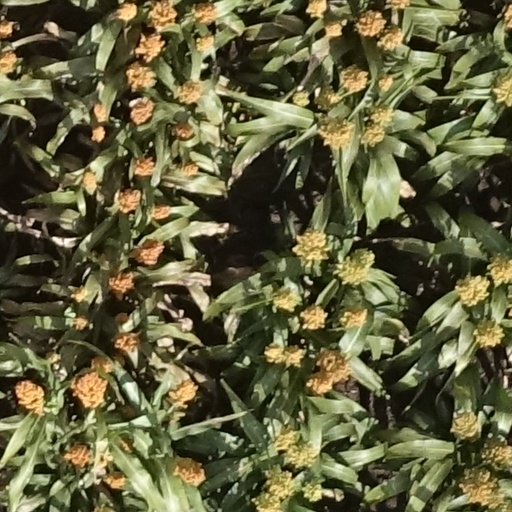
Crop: sorghum